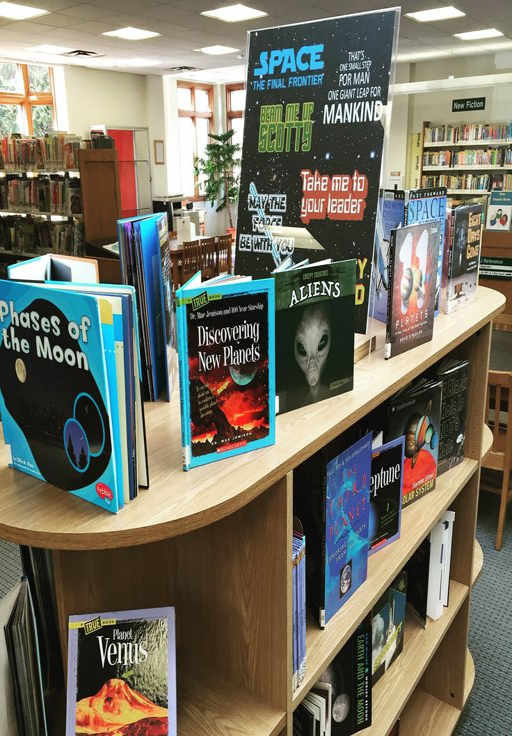
fun books on space in our children 's department .